Angelicin

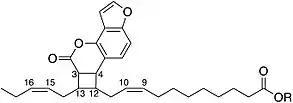
The product of angelicin cycloaddition with the ester of linoleic acid.

Proteins were demonstrated to interact with angelicin in a non-covalent fashion. For instance, there is a measurable affinity of angelicin towards human serum albumin (19.10 × 10 molL) which has one non-covalent binding site per angelicin molecule. The ultraviolet light (365 nm) facilitates its covalent binding to proteins which is enhanced in the presence of oxygen. At this wavelength, angelicin can also modify certain amino acids.